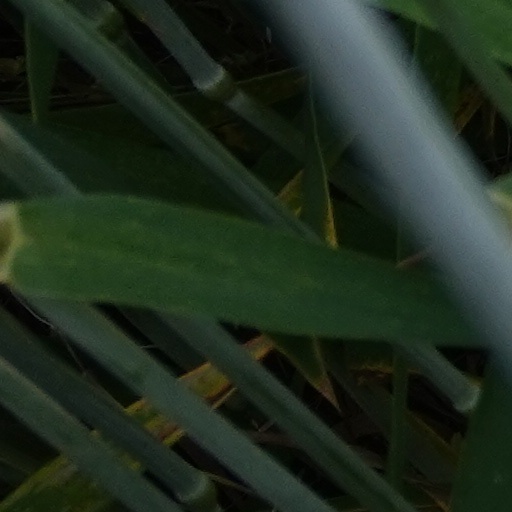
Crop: wheat